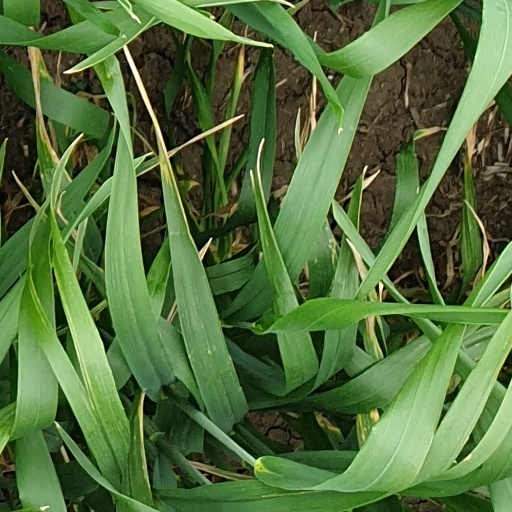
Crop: wheat